Deus (band)

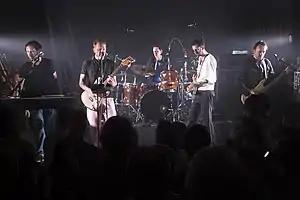
dEUS in 2019

Deus (styled as dEUS) is a rock band based in Antwerp, Belgium, whose only continuous members up to the present day are Tom Barman (vocals, guitars) and Klaas Janzoons (keyboards, violin). The rest of the band's line-up currently consists of drummer Stéphane Misseghers, bassist Alan Gevaert, and guitarist/backing vocalist Simen Folstad Nilsen.